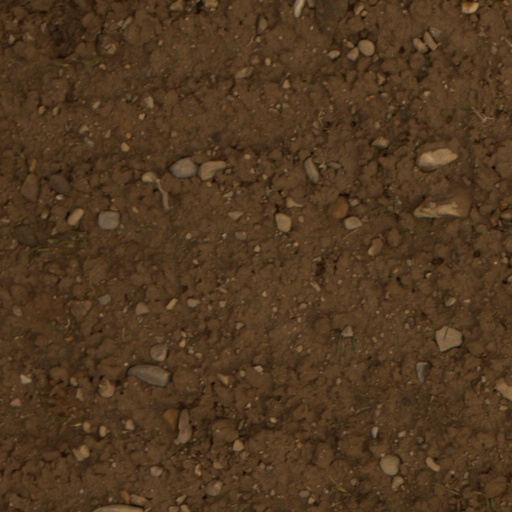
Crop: wheat